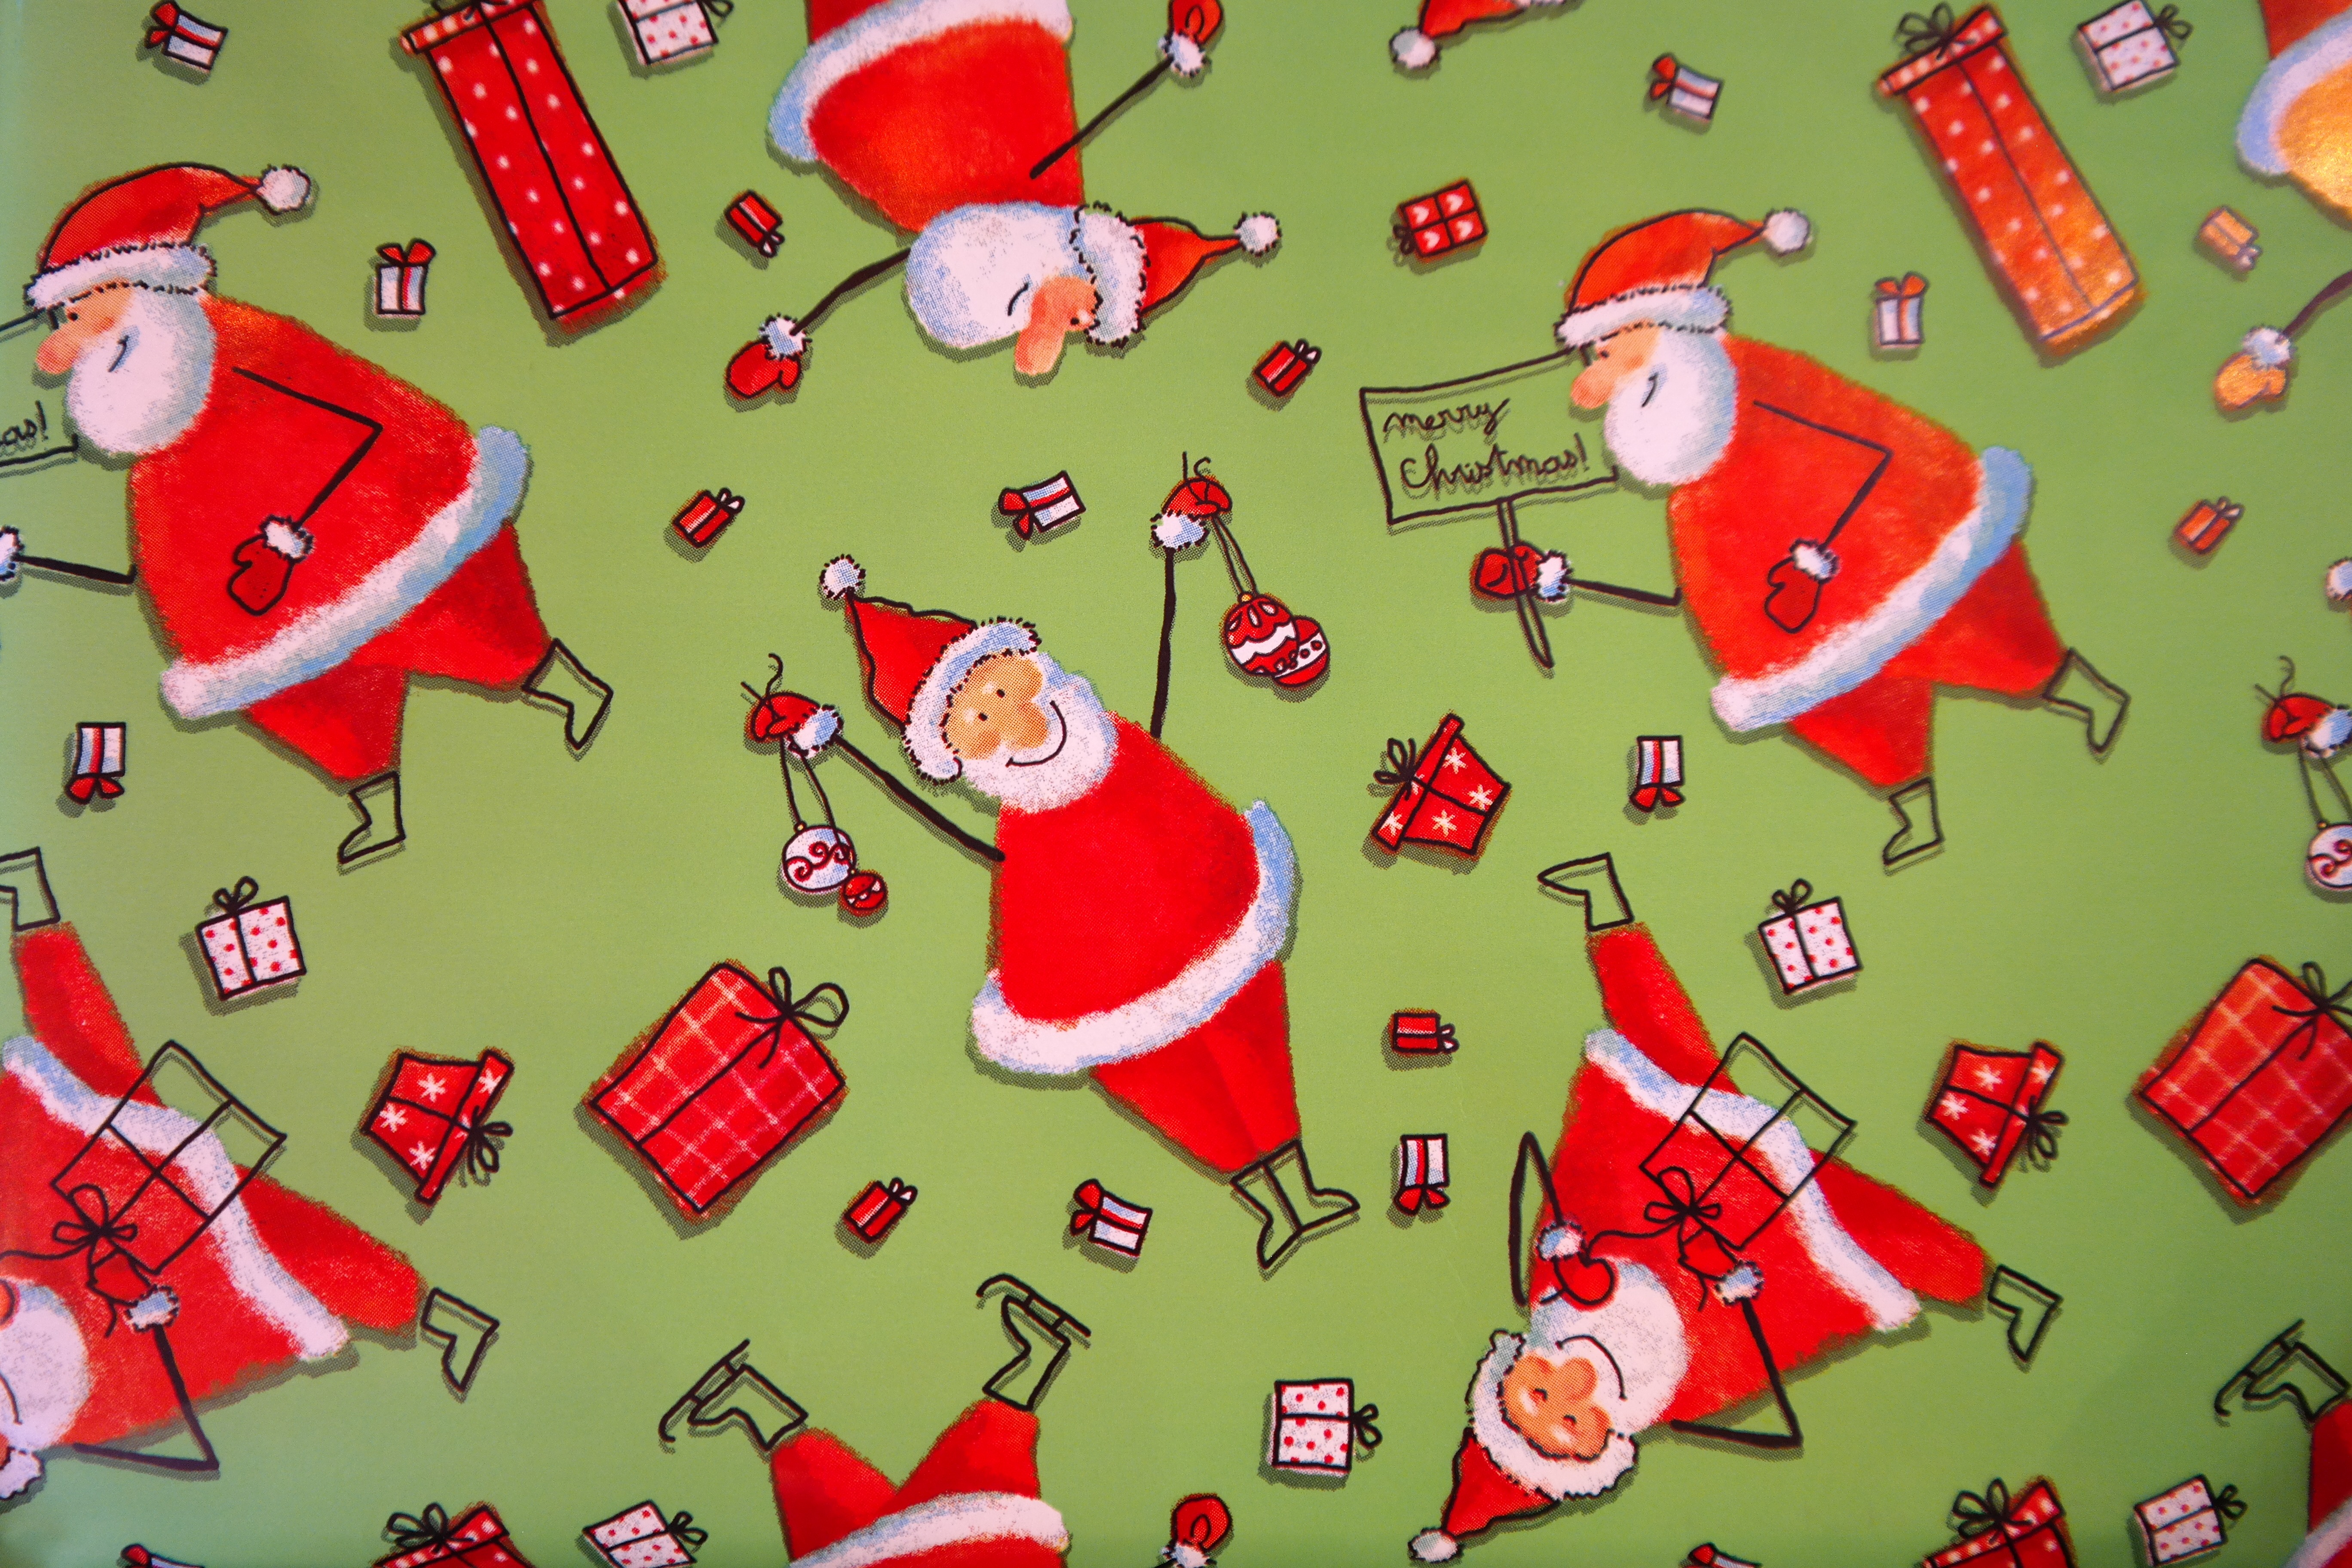
flower, gift, pattern, food, green, red, produce, christmas, dessert, wrapping paper, illustration, funny, made, packed, valentine's day, santa clauses, christmas paper